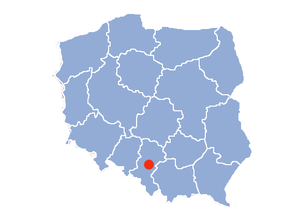
"La Région urbaine de Katowice est une conurbation située en Silésie, Pologne. Elle est fréquemment désignée sous l'acronyme ""GOP"" en polonais : GOP - Górnośląski Okręg Przemysłowy - Région industrielle de Haute-Silésie.